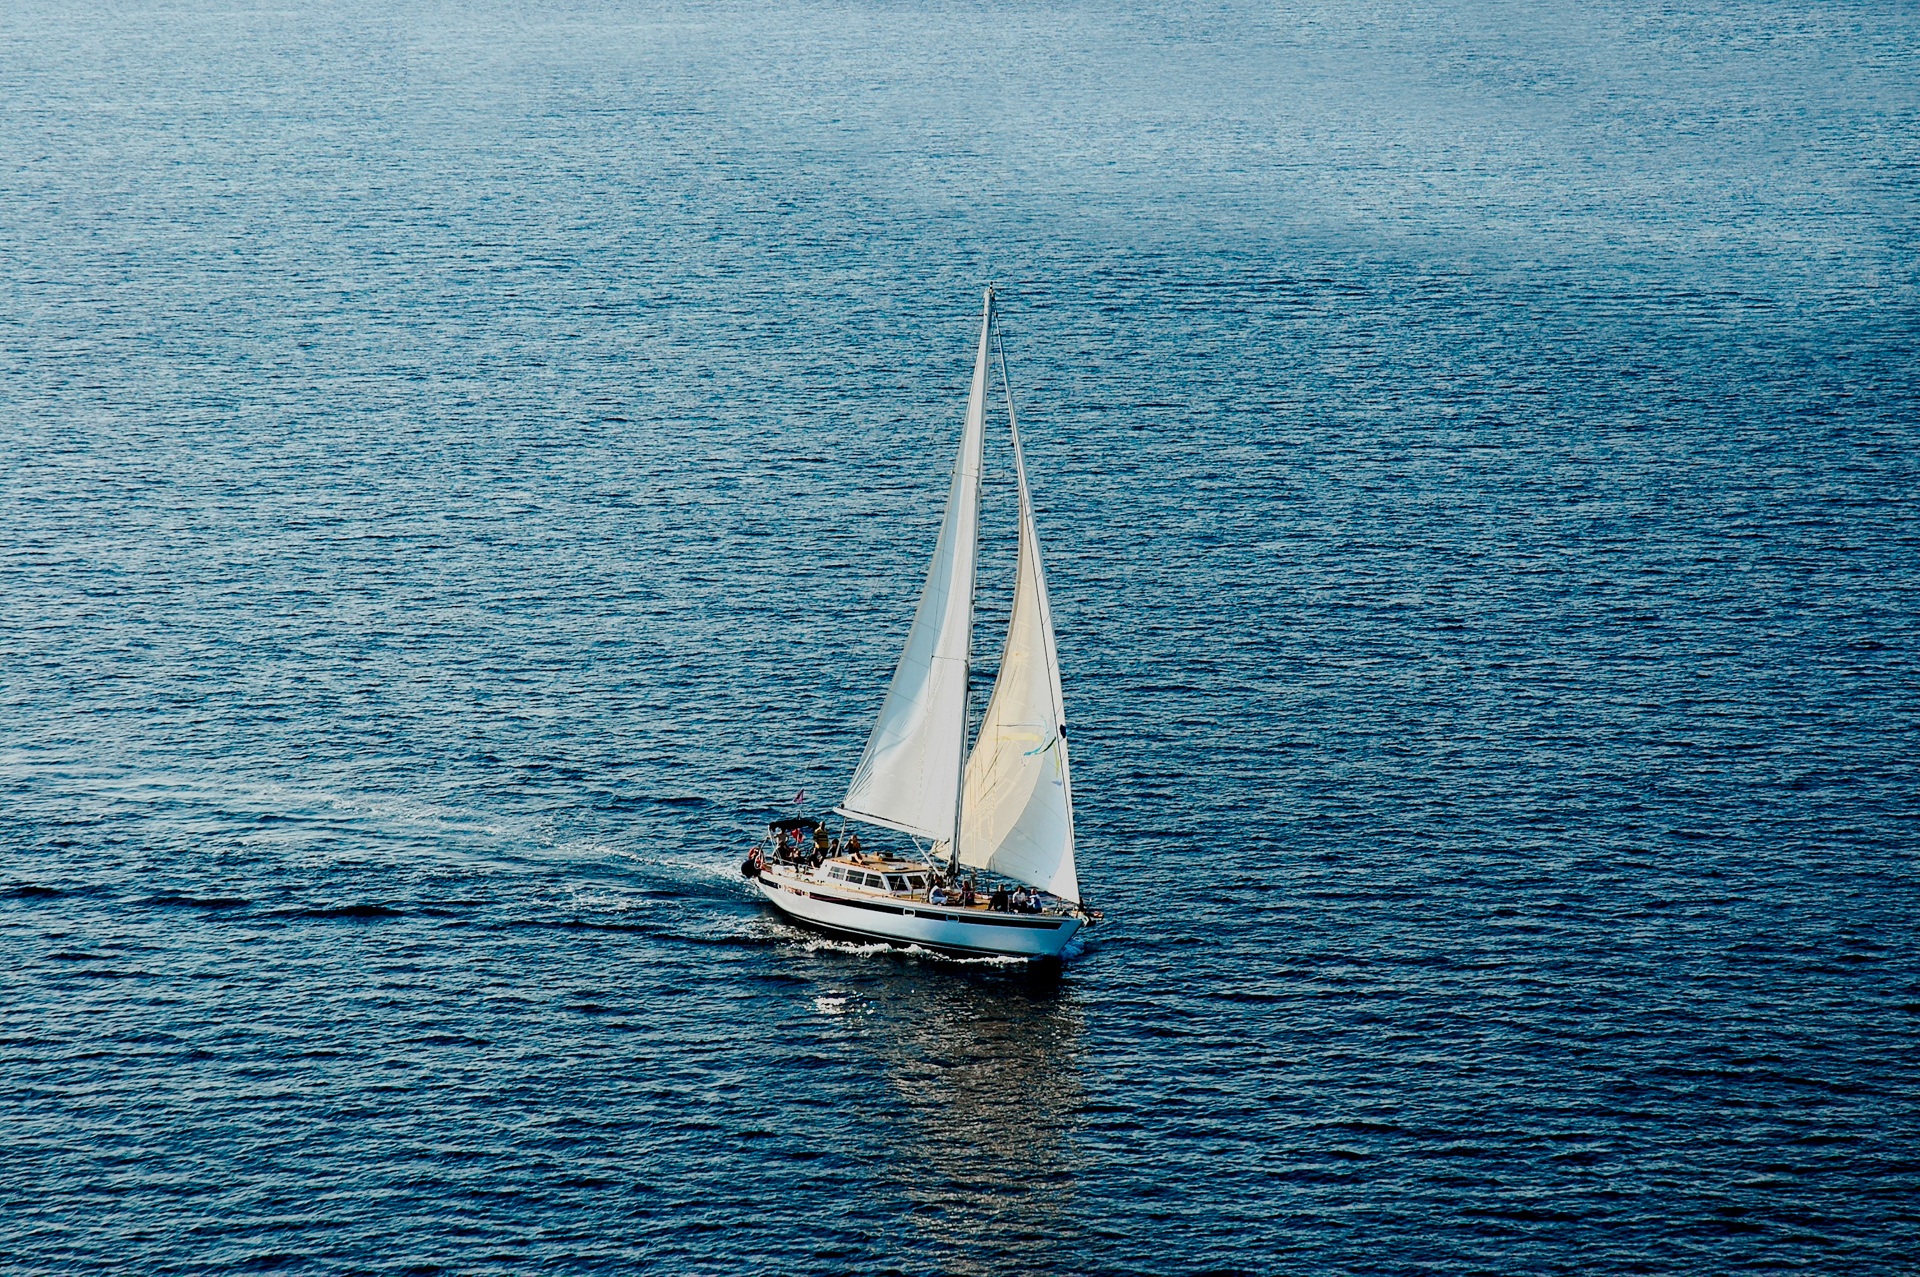
sea, water, ocean, horizon, boat, ship, mediterranean, vehicle, mast, sailing, yacht, bay, blue, sailboat, sail, sailing vessel, watercraft, schooner, sailing ship